Triplet oxygen

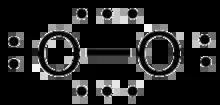
Pauling's Lewis structure for triplet dioxygen.

Because the molecule in its ground state has a non-zero spin magnetic moment, oxygen is paramagnetic; i.e., it can be attracted to the poles of a magnet. Thus, the Lewis structure O=O with all electrons in pairs does not accurately represent the nature of the bonding in molecular oxygen. However, the alternative structure •O–O• is also inadequate, since it implies single bond character, while the experimentally determined bond length of 121 pm is much shorter than the single bond in hydrogen peroxide (HO–OH) which has a length of 147.5 pm. This indicates that triplet oxygen has a higher bond order. Molecular orbital theory must be used to correctly account for the observed paramagnetism and short bond length simultaneously. Under a molecular orbital theory framework, the oxygen-oxygen bond in triplet dioxygen is better described as one full σ bond plus two π half-bonds, each half-bond accounted for by two-center three-electron (2c-3e) bonding, to give a net bond order of two (1+2×), while also accounting for the spin state ("S" = 1). In the case of triplet dioxygen, each 2c-3e bond consists of two electrons in a π bonding orbital and one electron in a π antibonding orbital to give a net bond order contribution of .